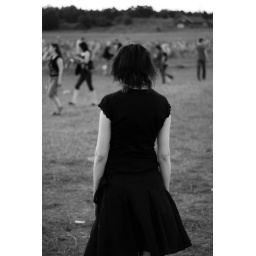
A lone gothic girl watching people go by at Ruisrock 2008 rock festival in Turku, Finland.